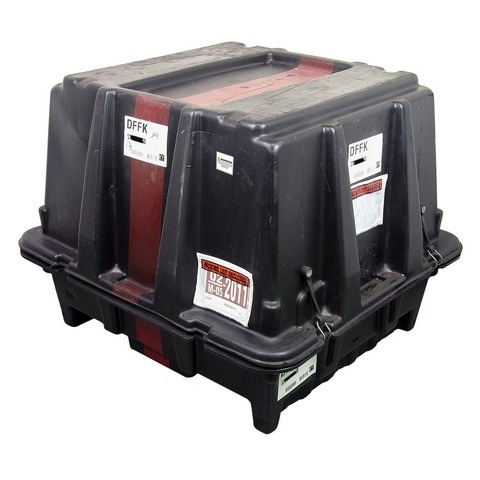
Toyota 2ZRFAE 1.8L L4 Remanufactured Engine – 2014-2017
Our remanufactured Engines come with a standard 3 year parts and labor warranty, with the option to upgrade to a 5 or 7 year warranty. Free shipping and core pickup included. Core returns are required within 30 days to avoid being charged a core fee. The engine will be shipped as a complete long block assembly. No external accessories, such as the intake manifold, alternator, exhaust manifold, are not included. 30 day return and refund policy. For complete details, please refer to our store policy page. Be sure to check the Fitments Tab and verify VIN code/cast number before ordering.
Category: Vehicles & Parts > Vehicle Parts & Accessories > Motor Vehicle Parts > Motor Vehicle Engines > Long Blocks